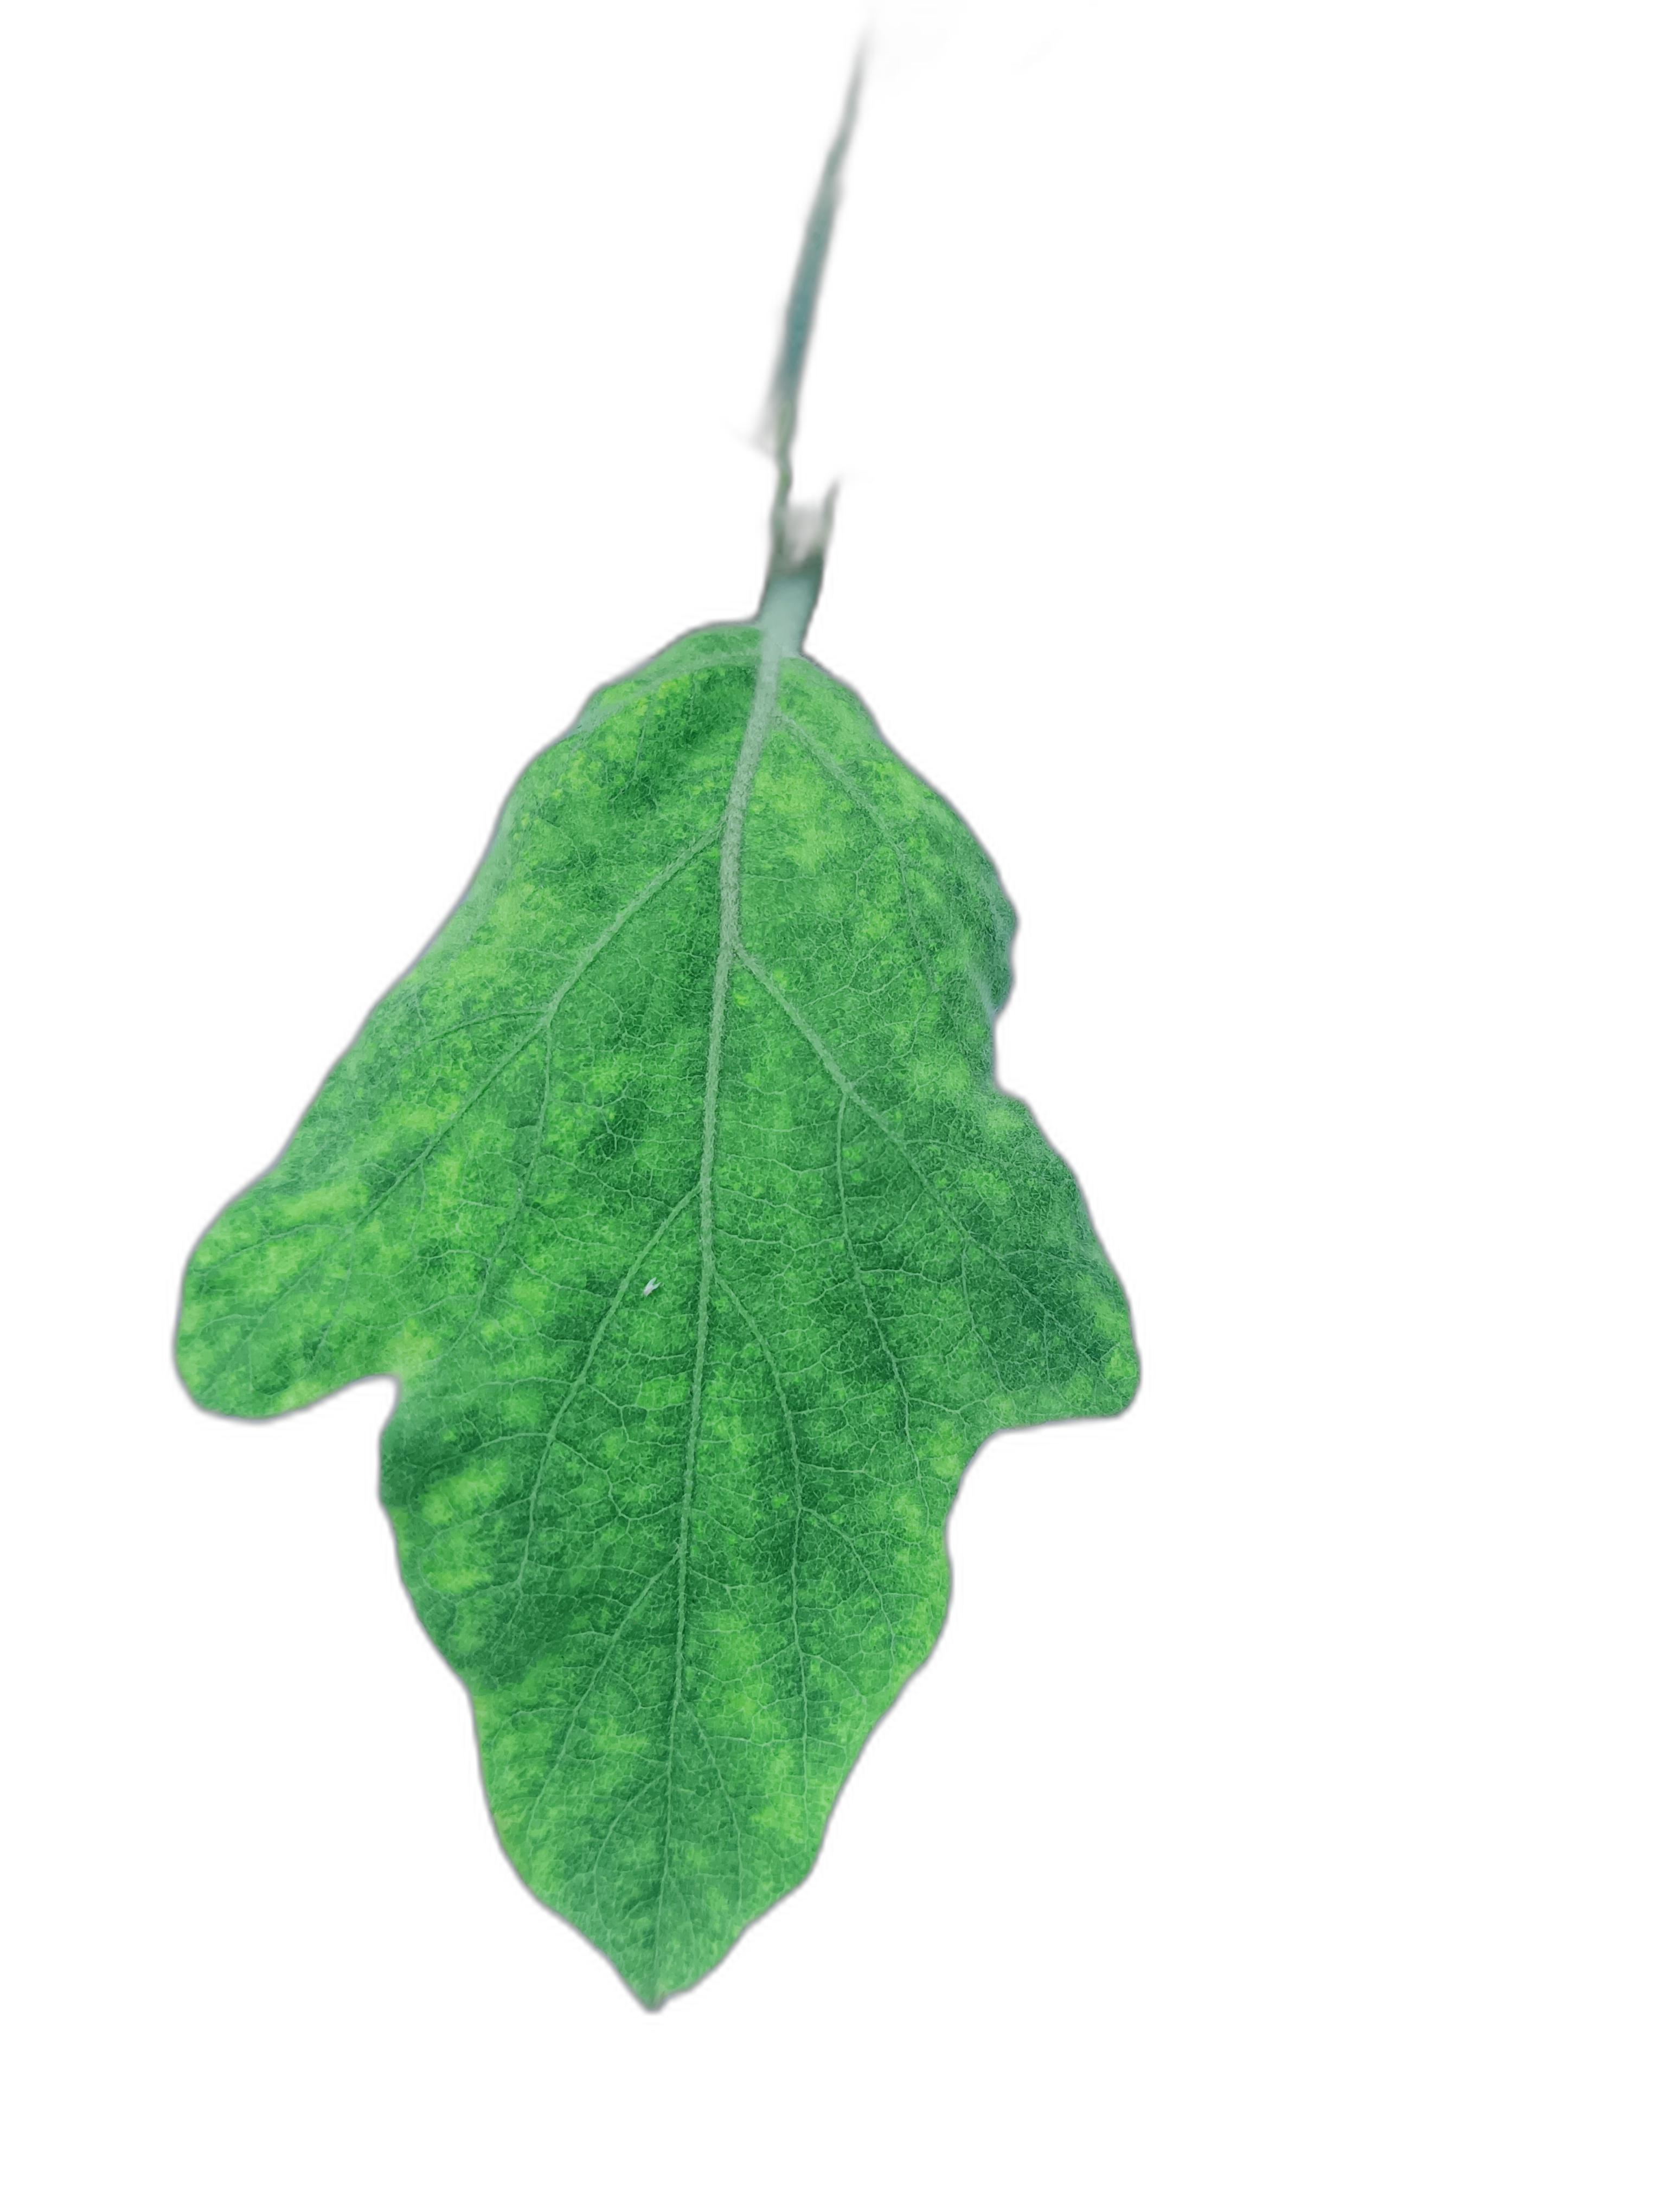
Label: Healthy Leaf